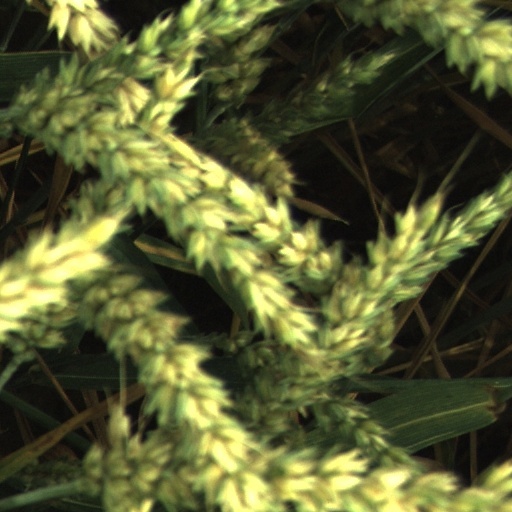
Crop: wheat